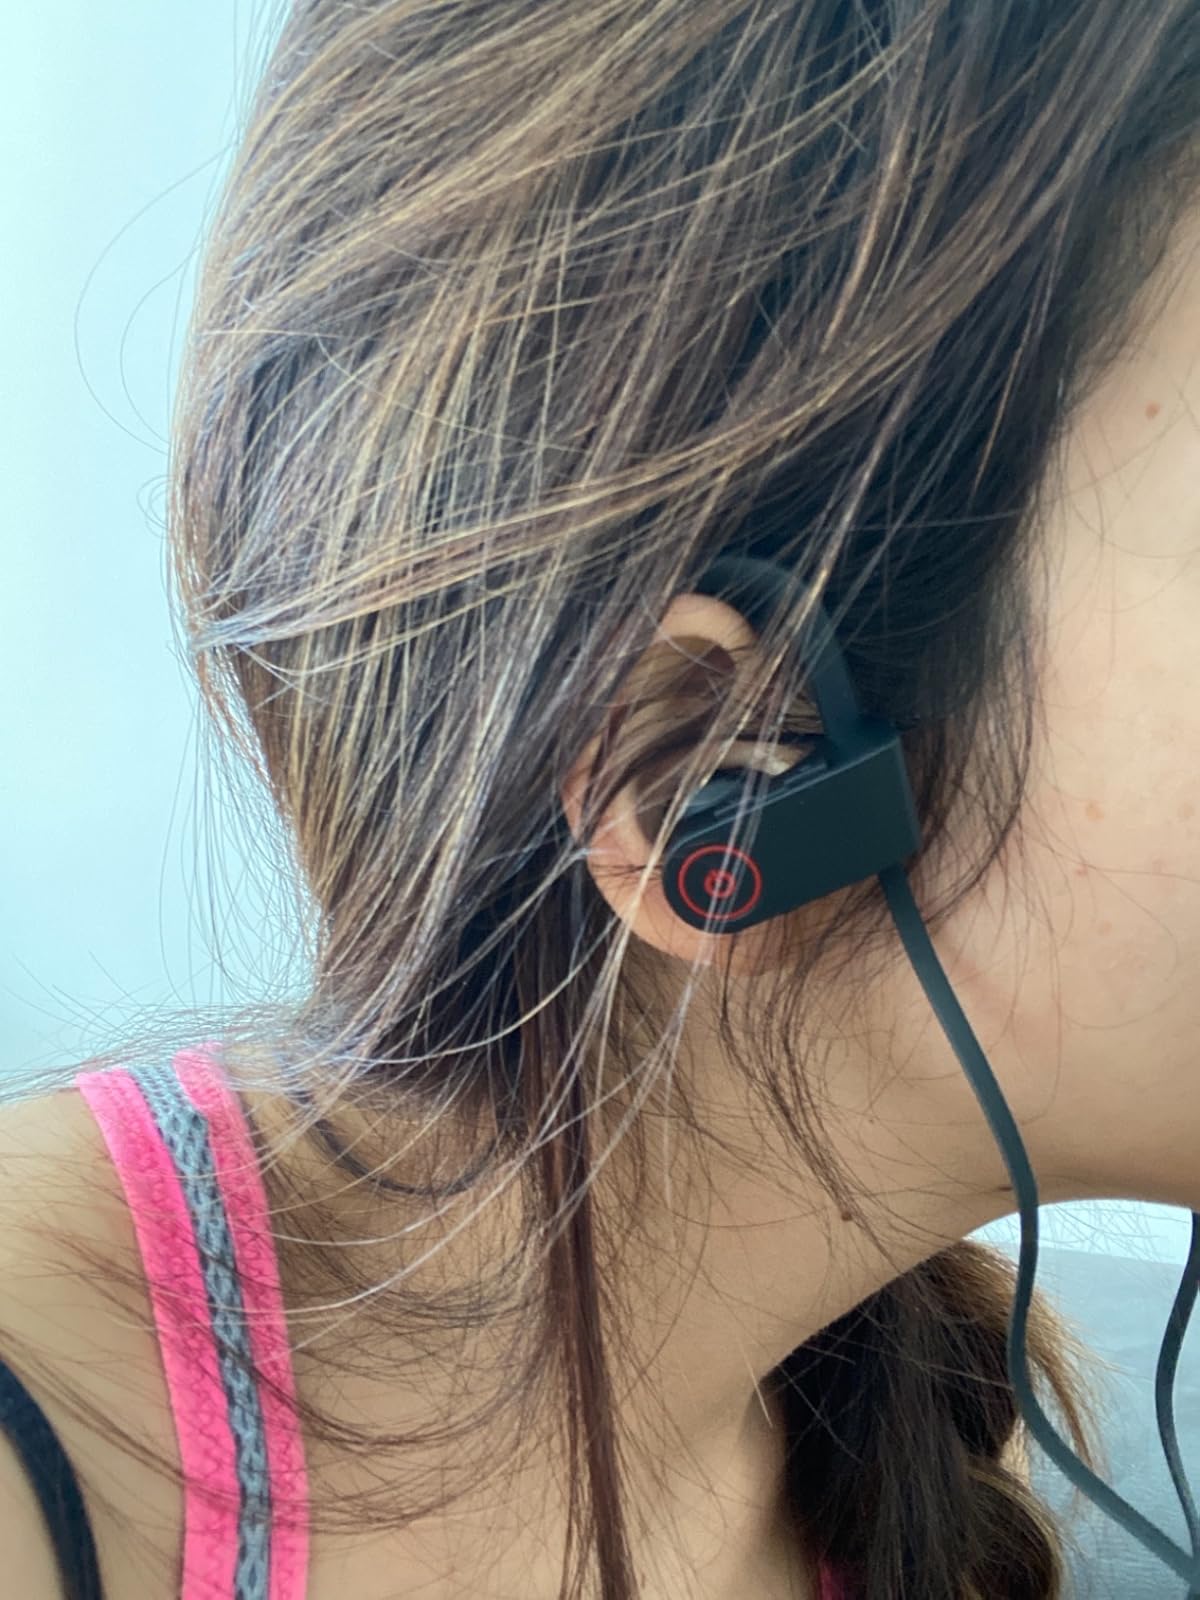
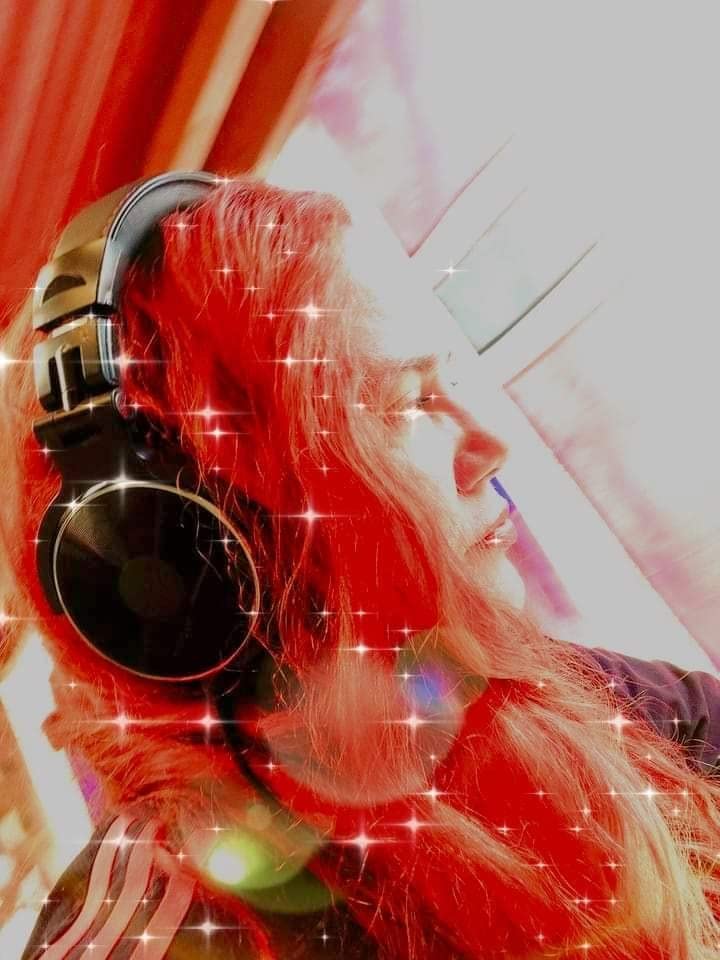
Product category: headphones
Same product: no